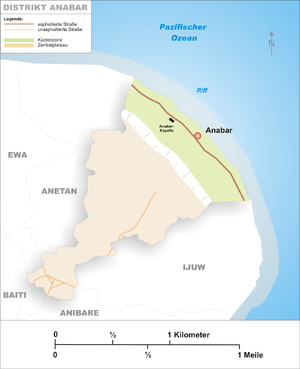
Anabar est un des quatorze districts et une des huit circonscriptions électorales de Nauru.